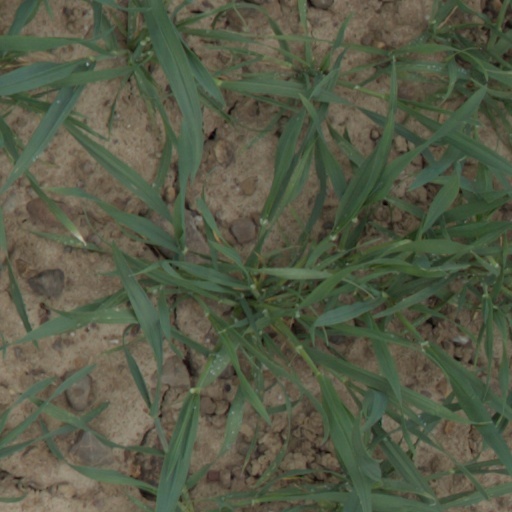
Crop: wheat